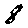
Label: 8